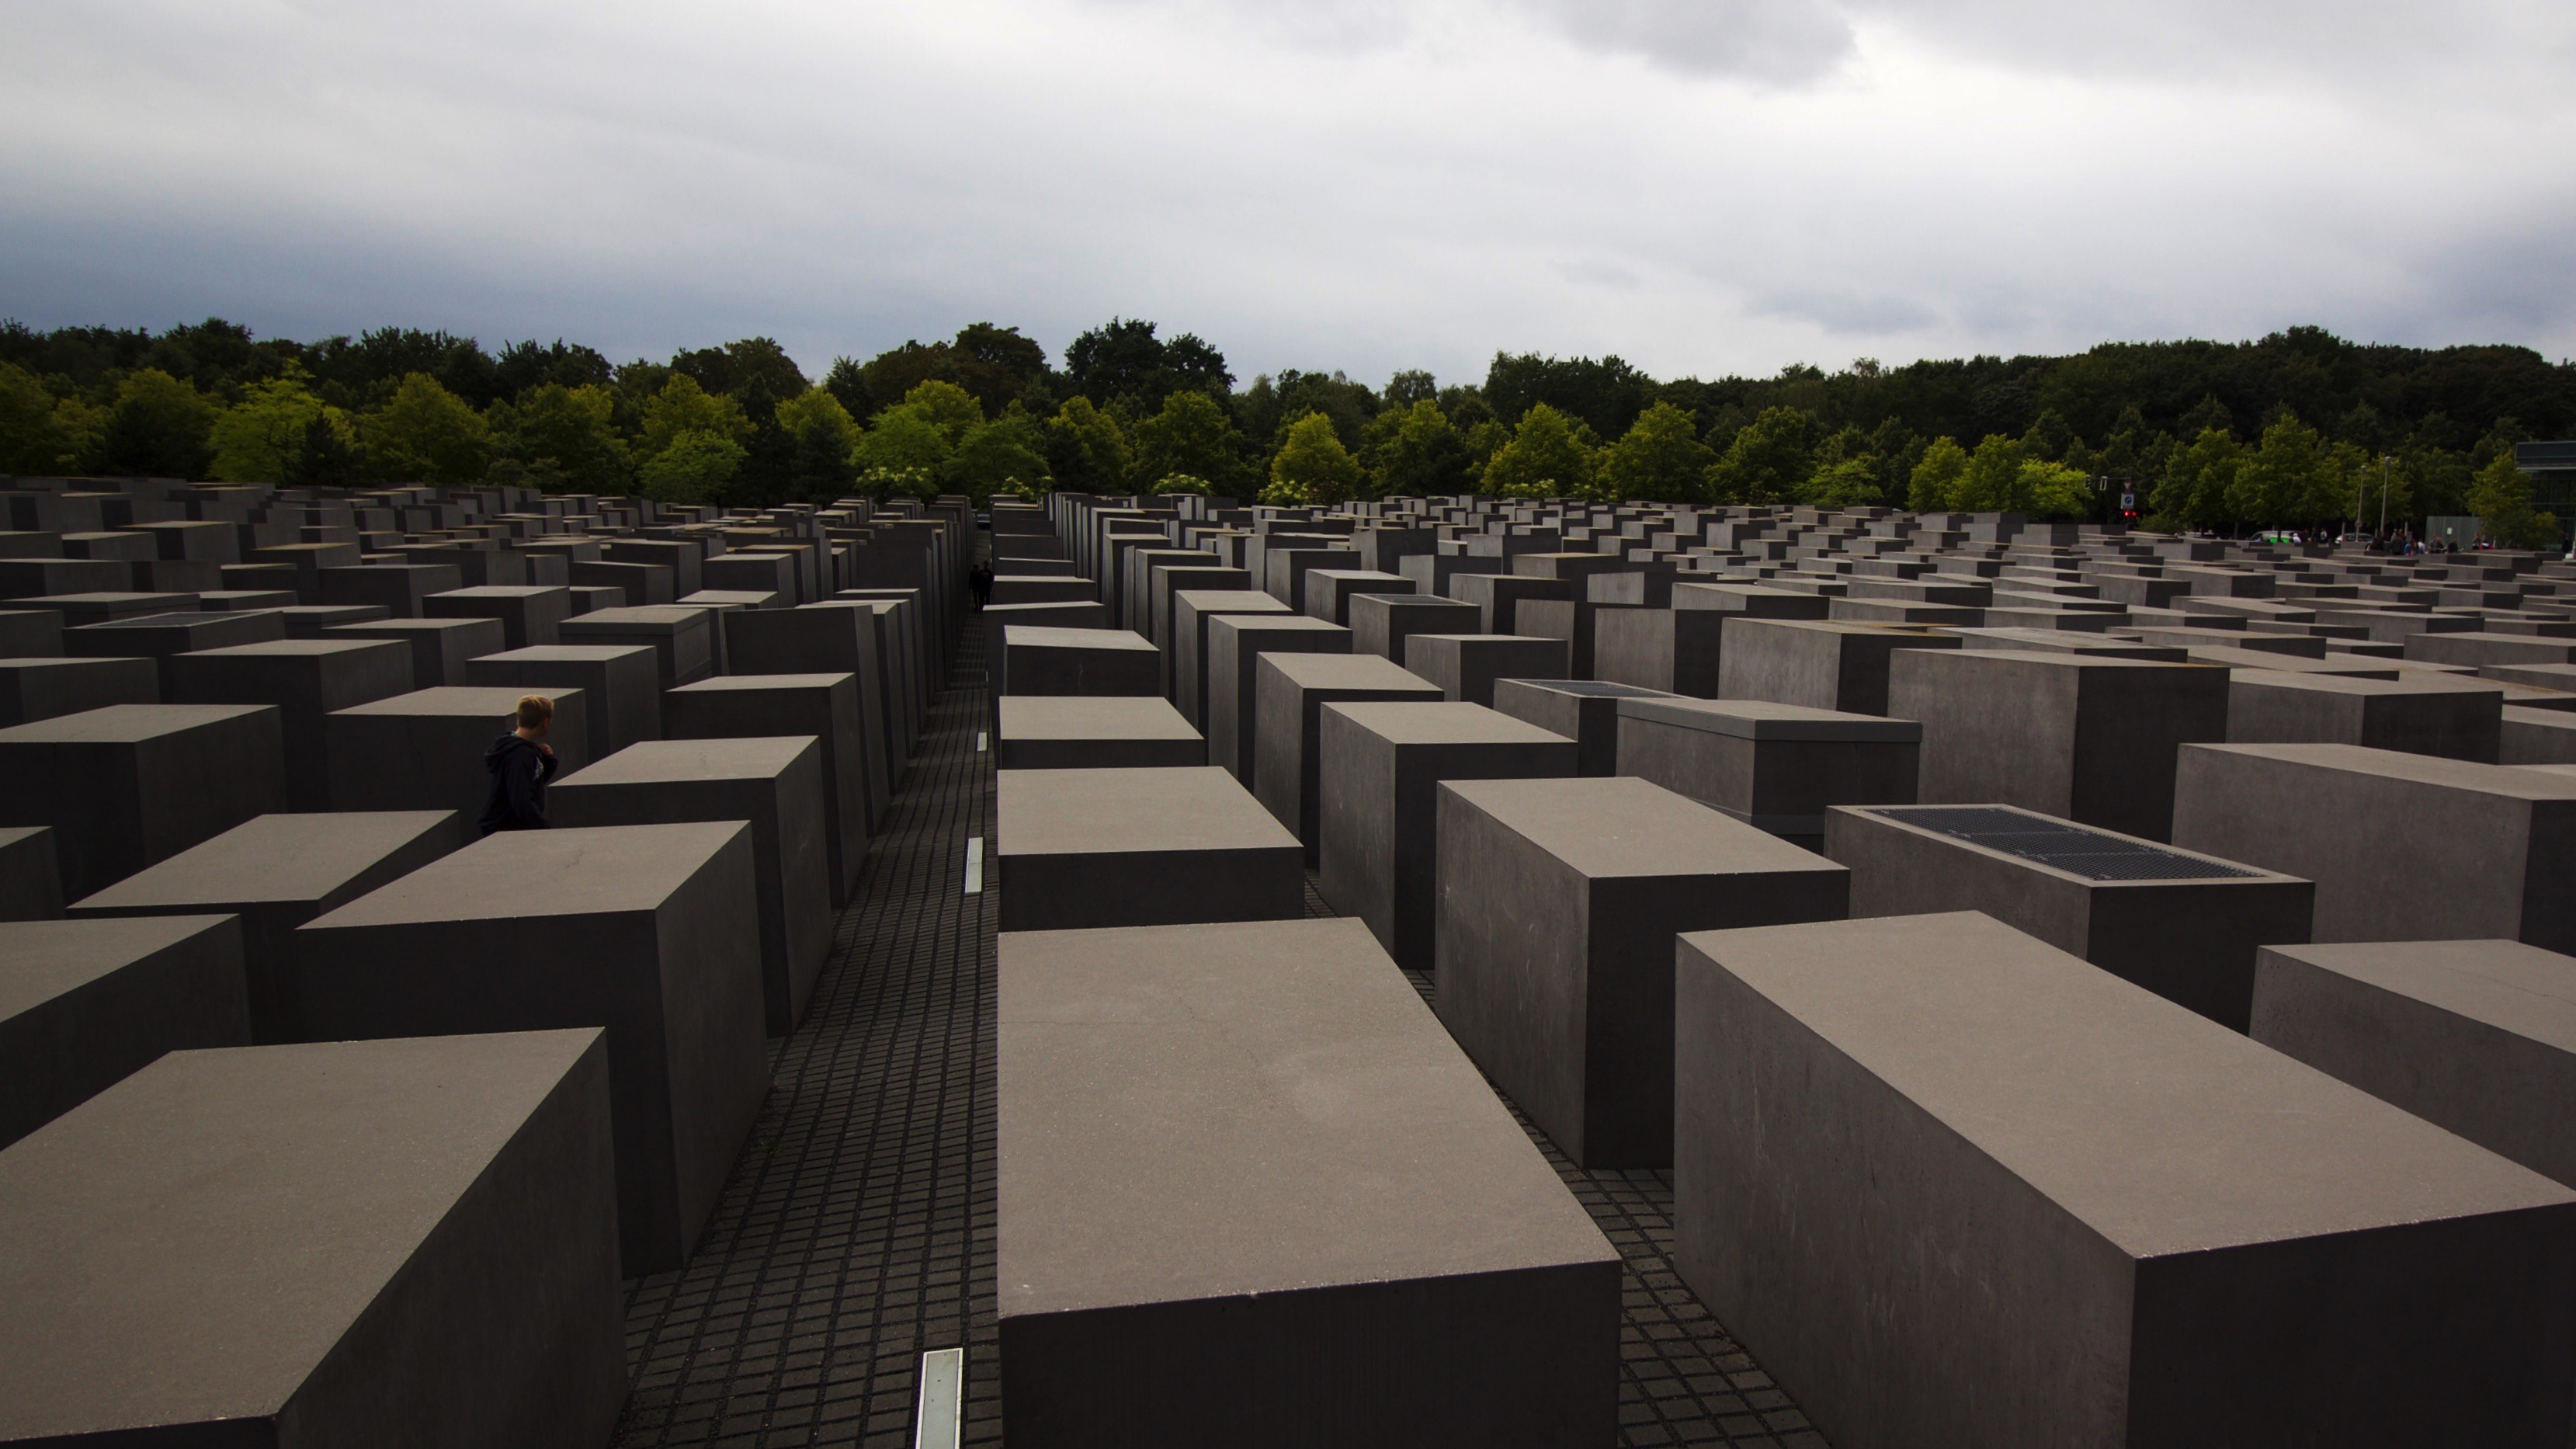
memorial, outdoor structure